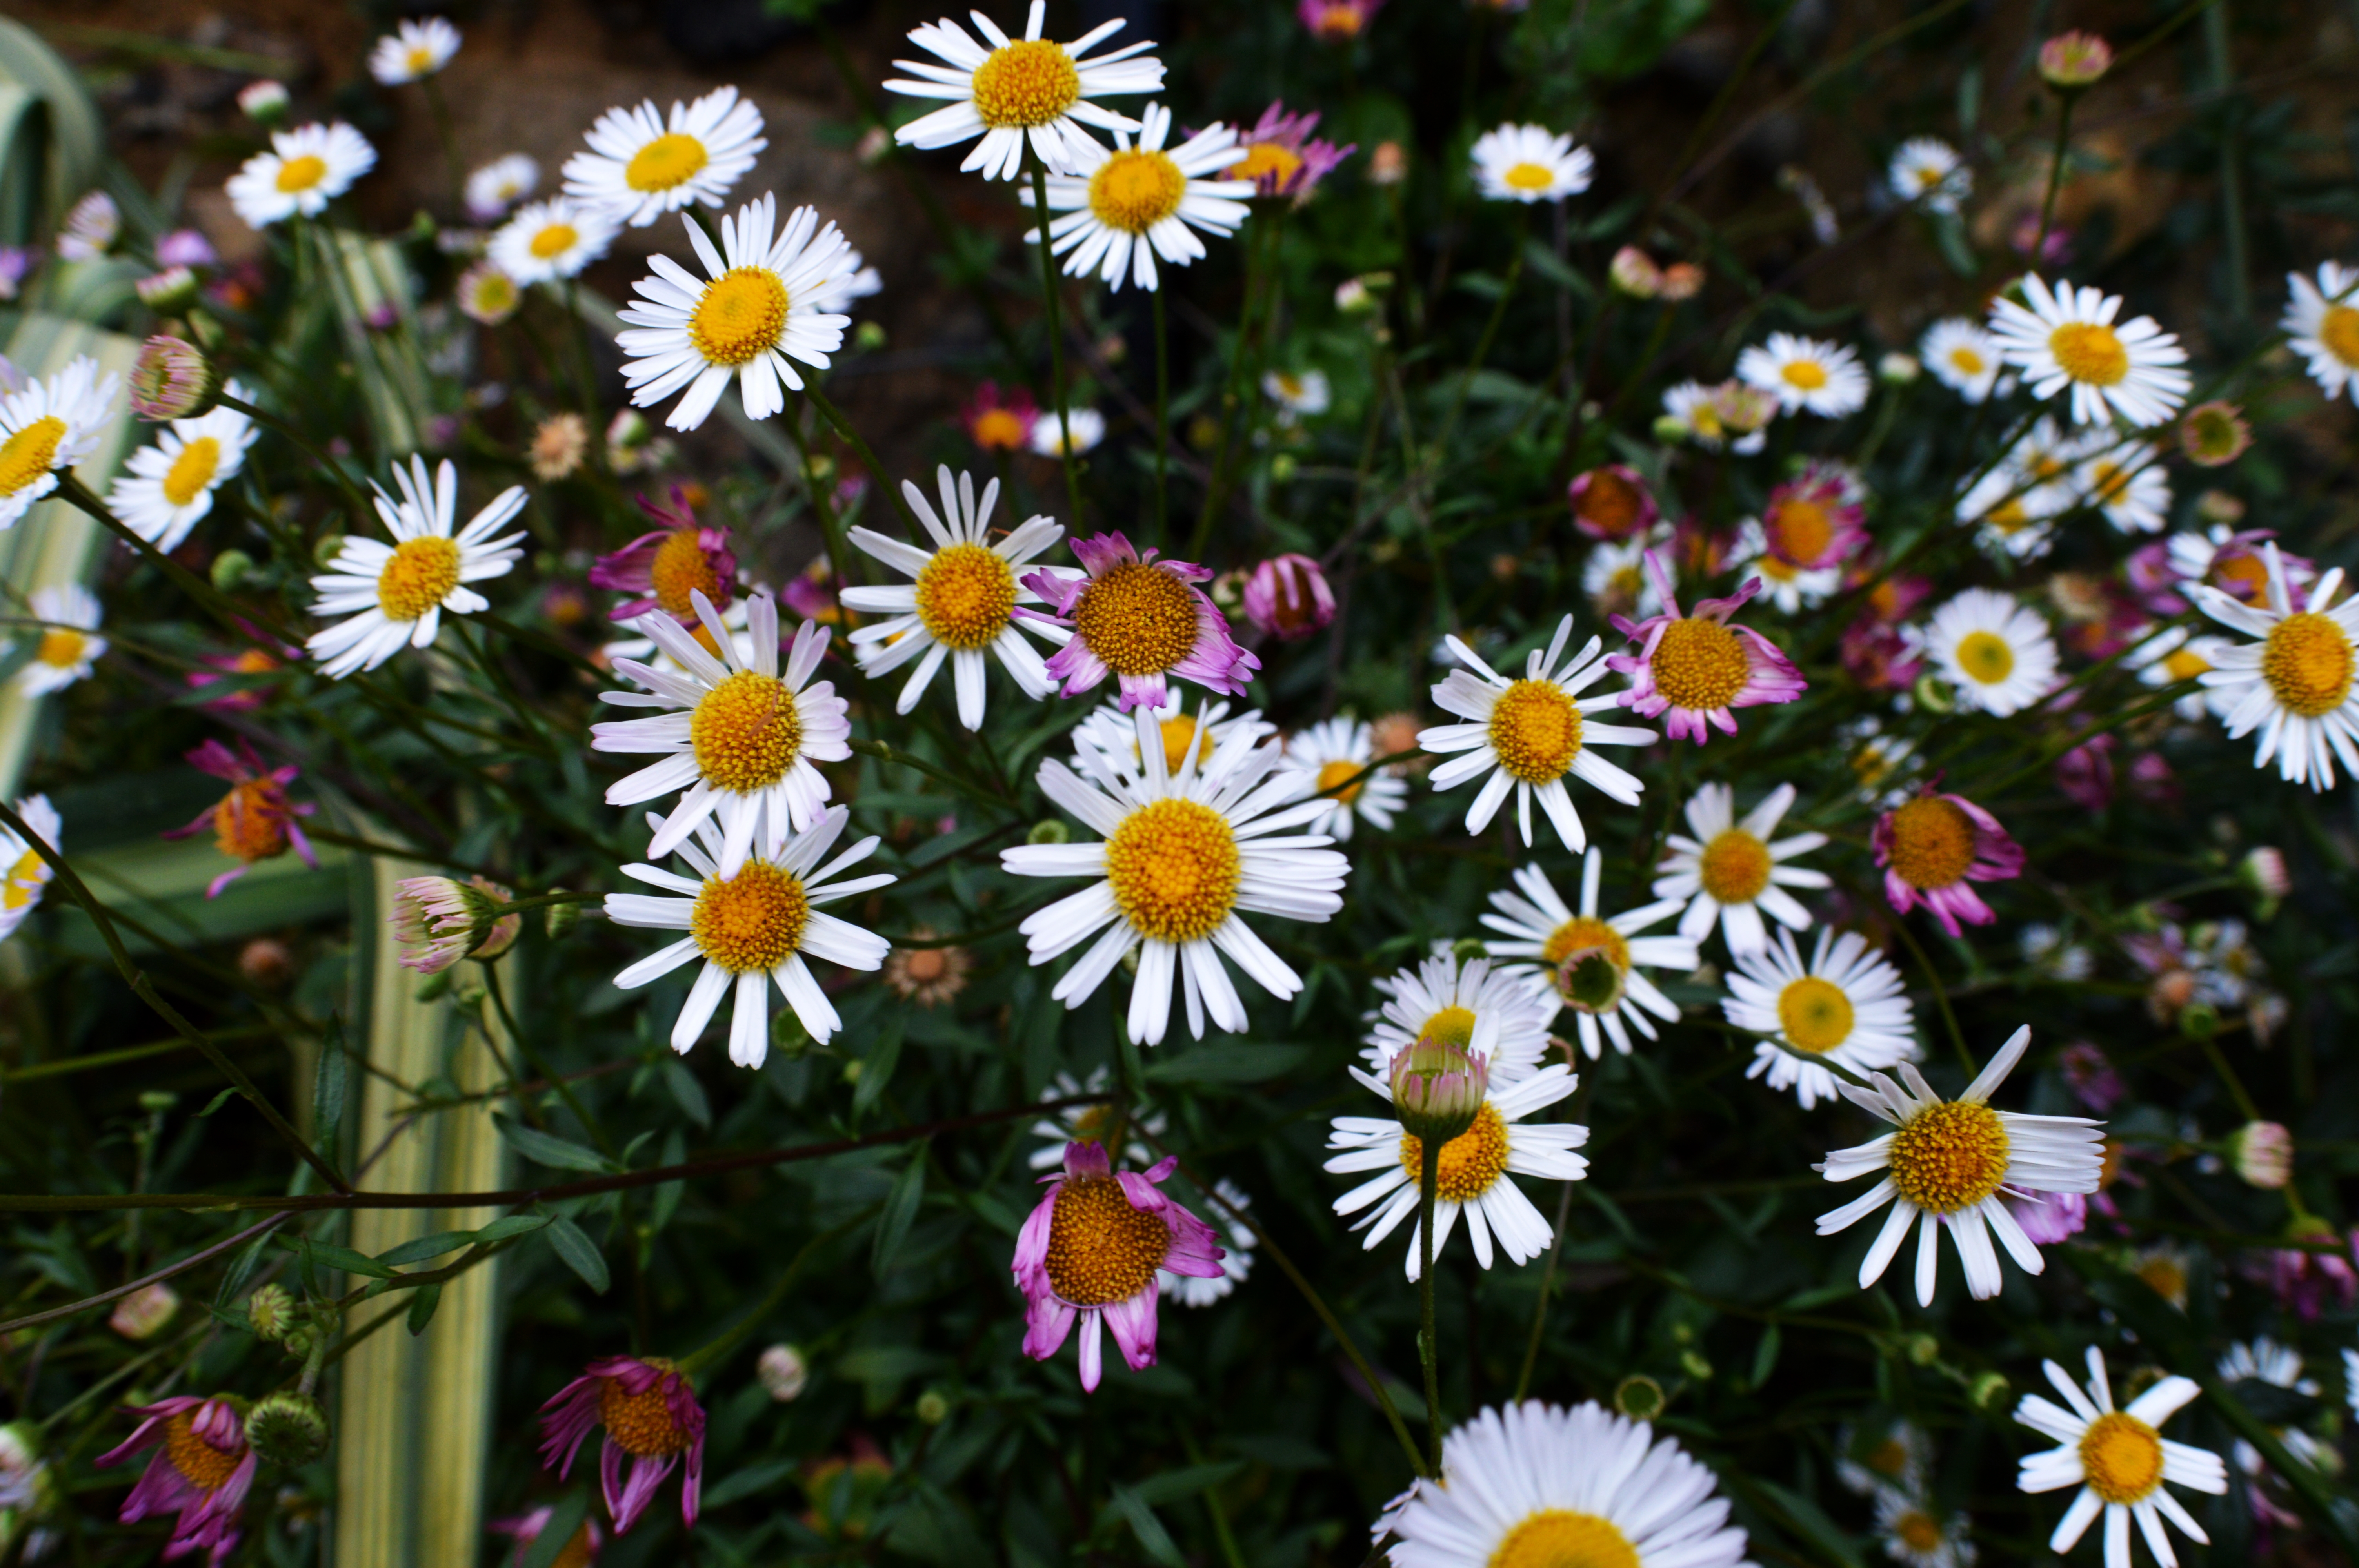
flowers, summer, flower, plant, flora, wildflower, flowering plant, aster, daisy family, spring, marguerite daisy, annual plant, daisy, petal, chamaemelum nobile